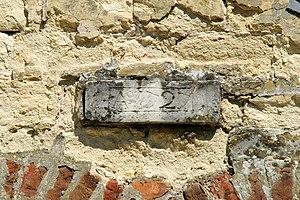
Belgique - Brabant wallon - Hélécine - Neerheylissem - Eglise Saint-Sulpice
L'église Saint-Sulpice est une église de style roman édifiée en tuffeau et située à Neerheylissem, village de la commune belge d'Hélécine, en province du Brabant wallon.